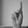
ASL letter: K